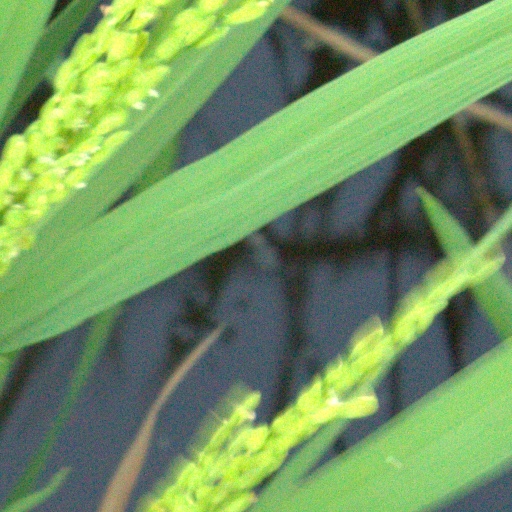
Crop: rice